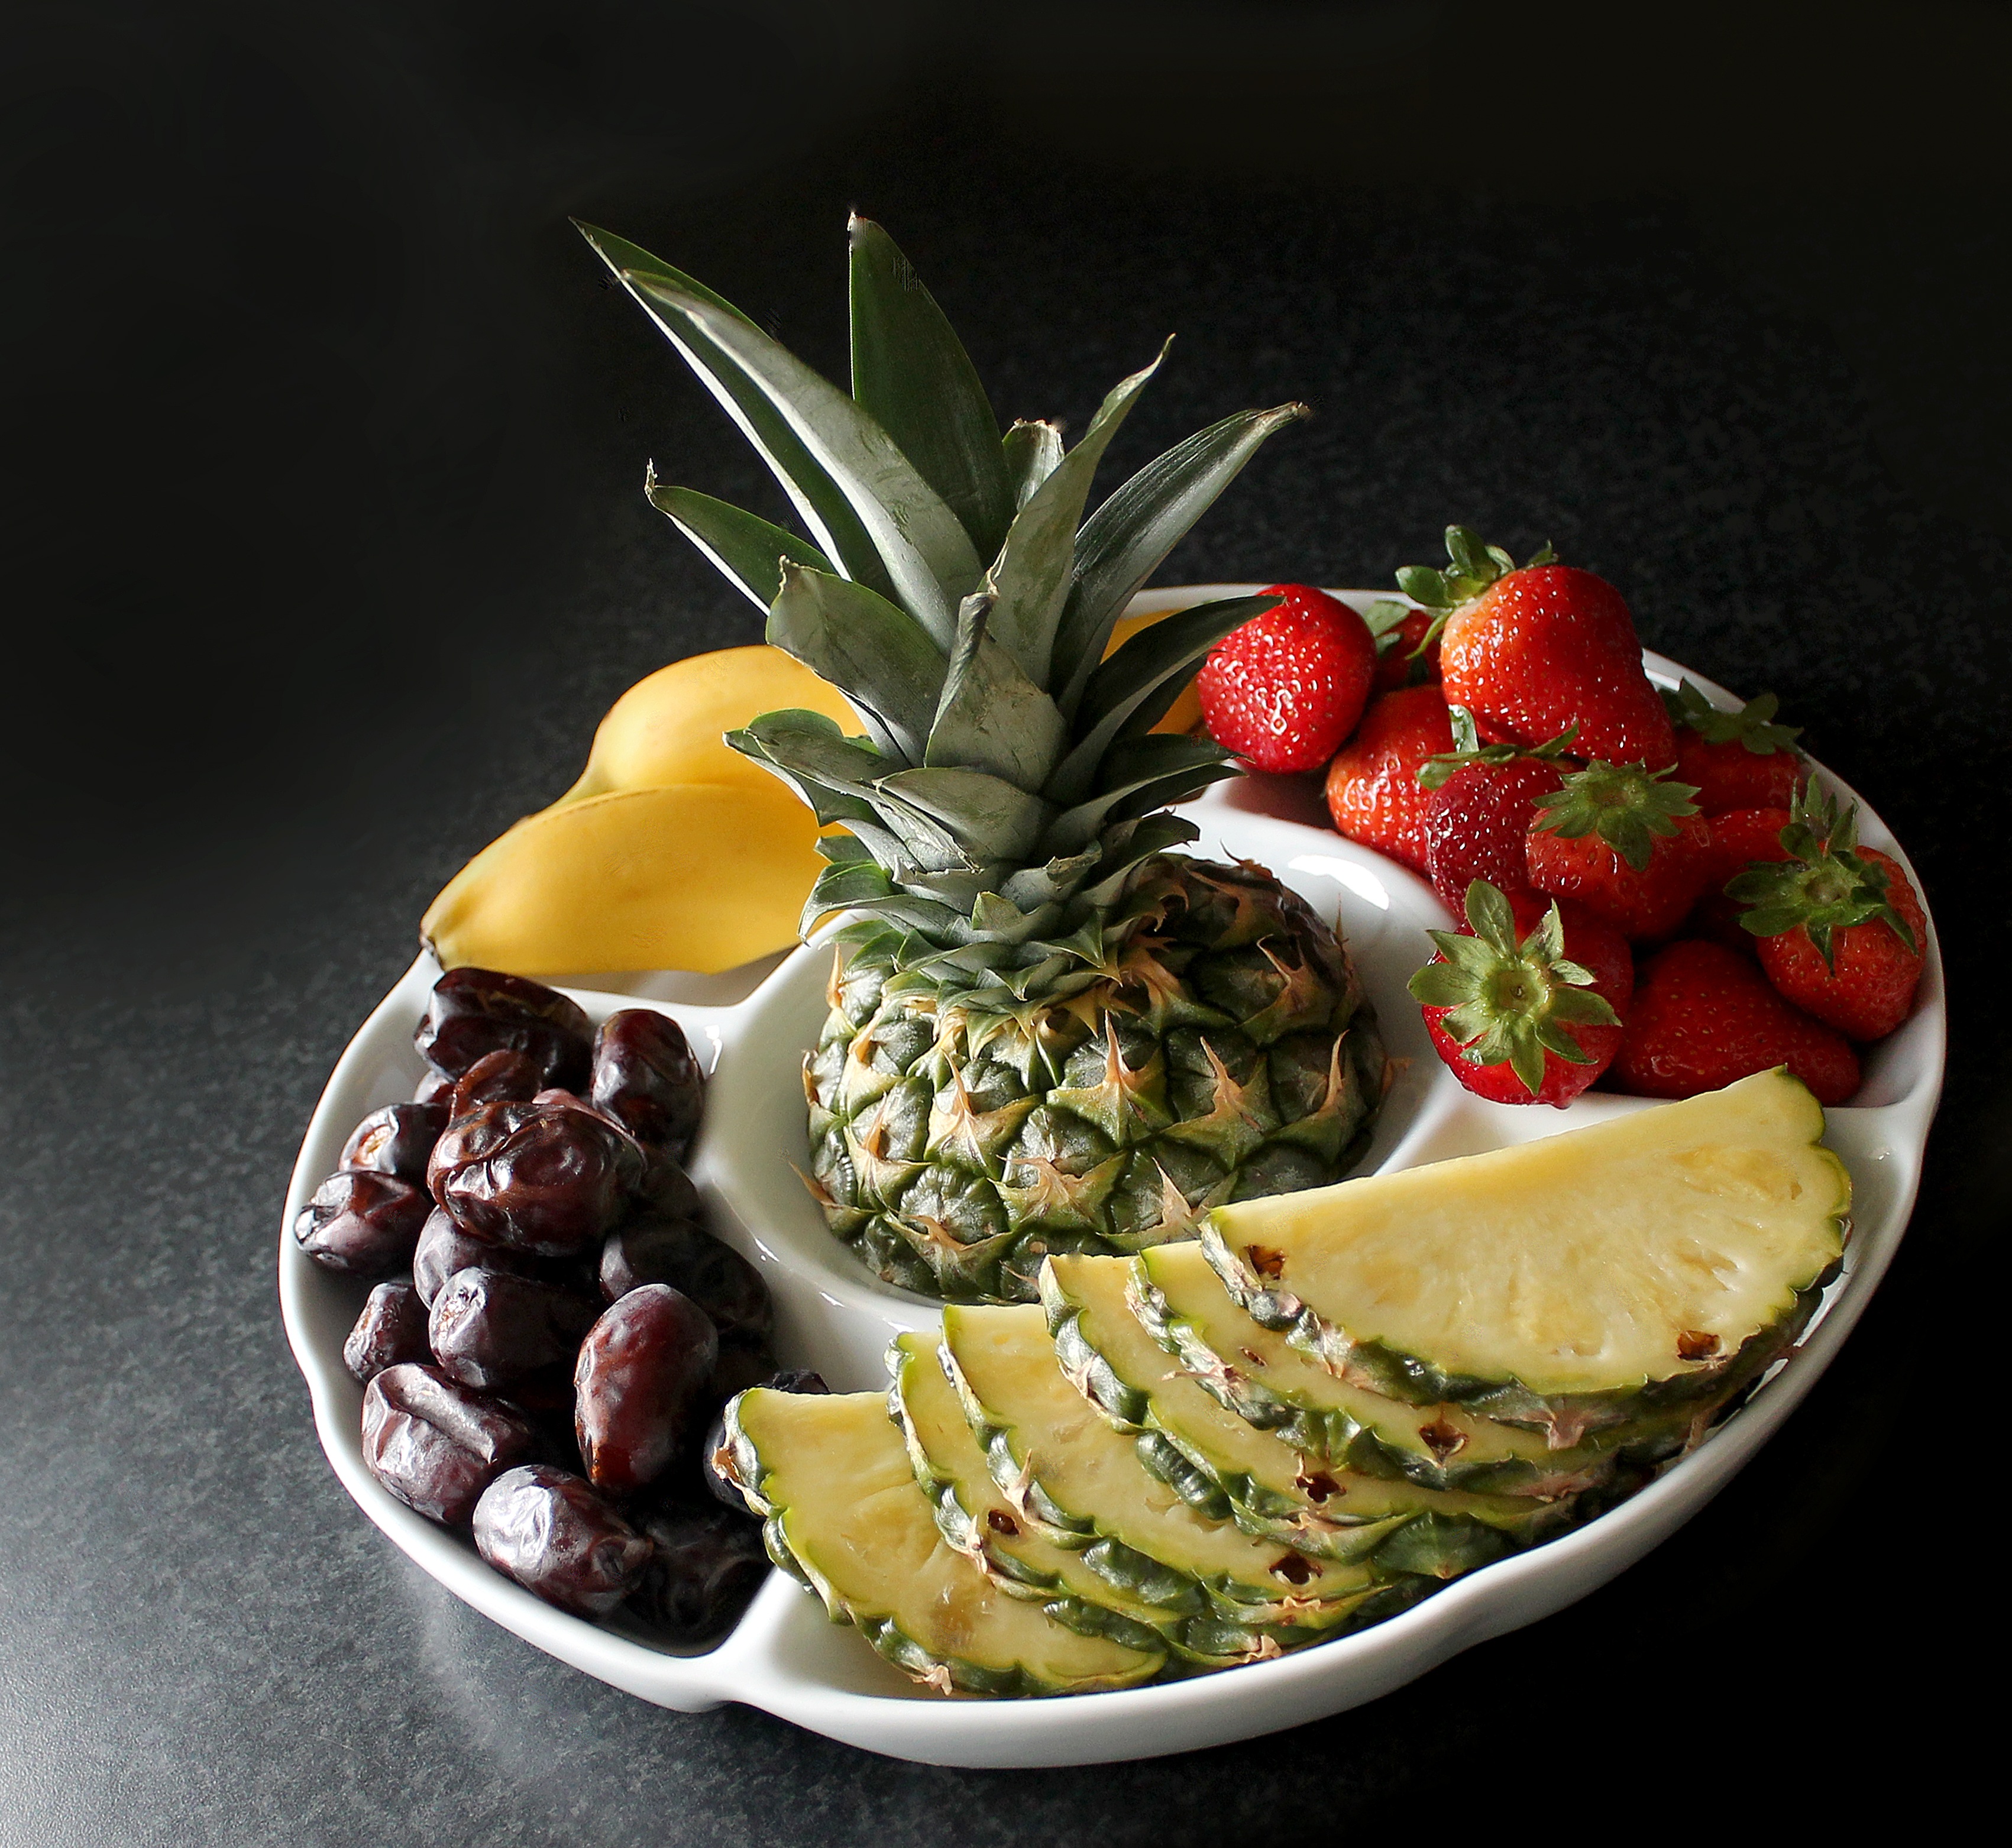
plant, fruit, dish, meal, food, produce, vegetable, dessert, cuisine, health, pineapple, strawberry, fruit bowl, bananas, fruits, dates, flowering plant, delights, land plant